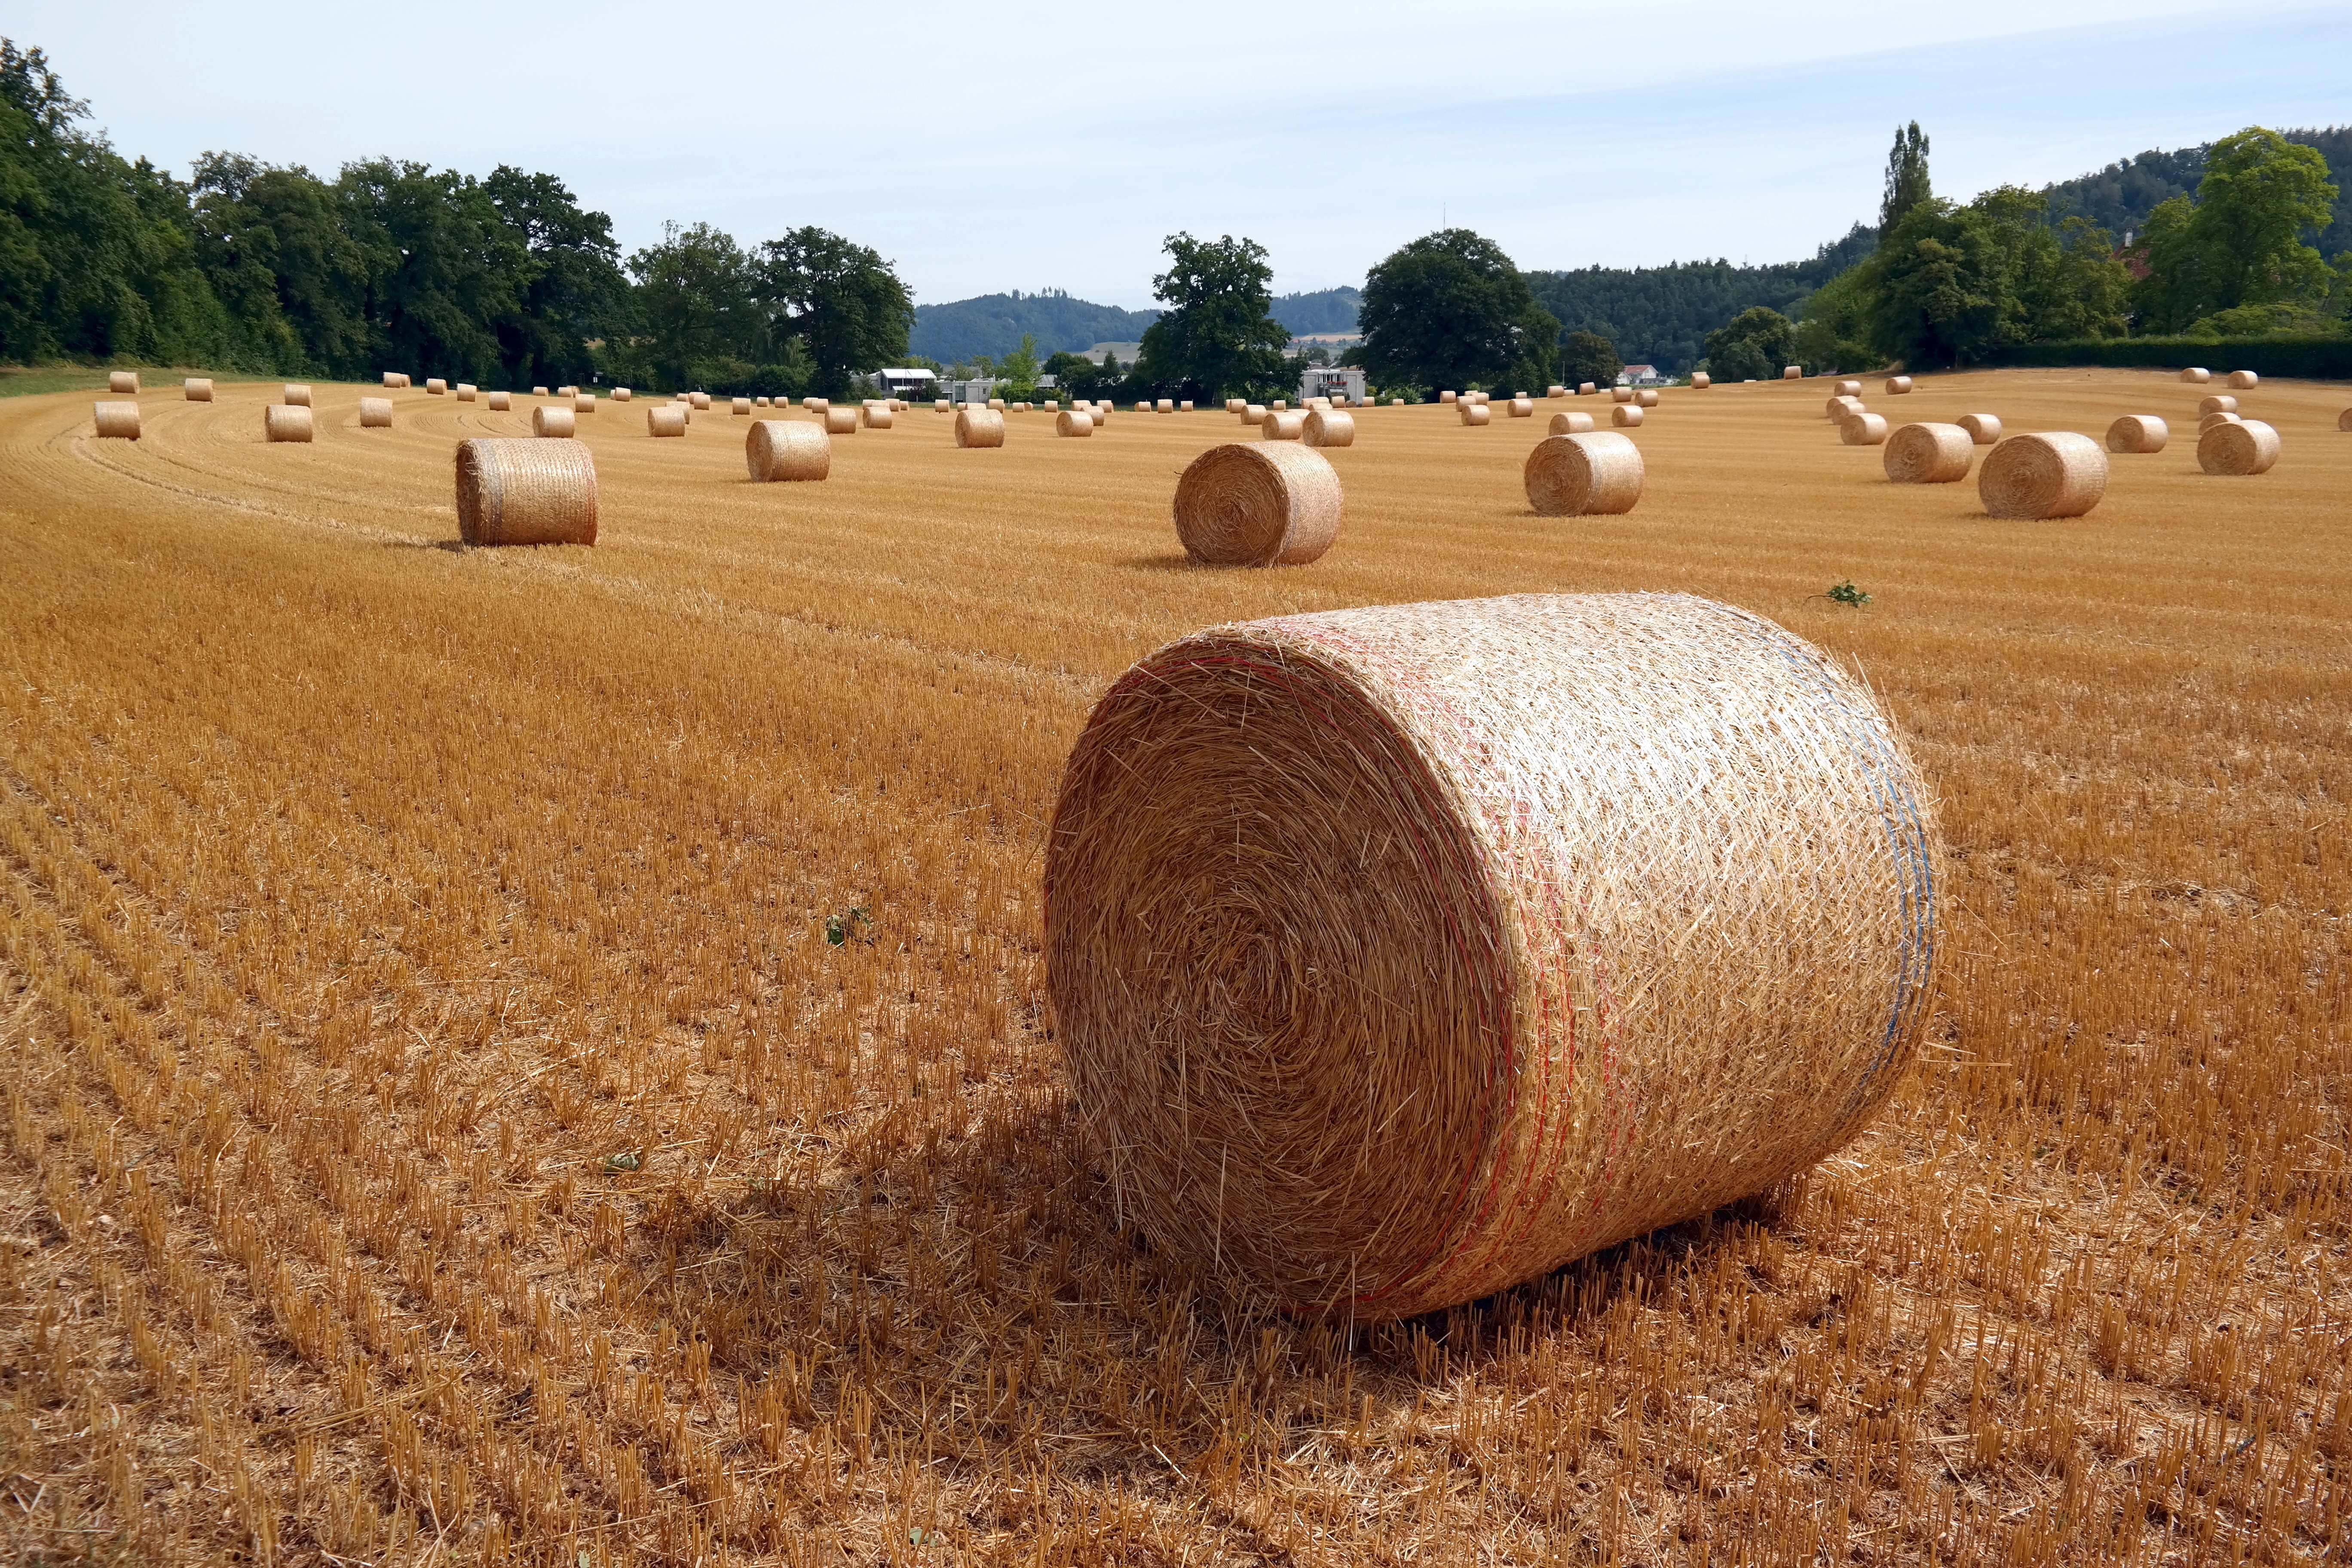
plant, hay, field, farm, summer, food, harvest, crop, soil, agriculture, stubble, straw, switzerland, harvested, round bales, straw bales, rural area, straw box, grass family